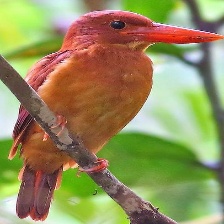
Species: RUDY KINGFISHER
Scientific name: HALCYON COROMANDA